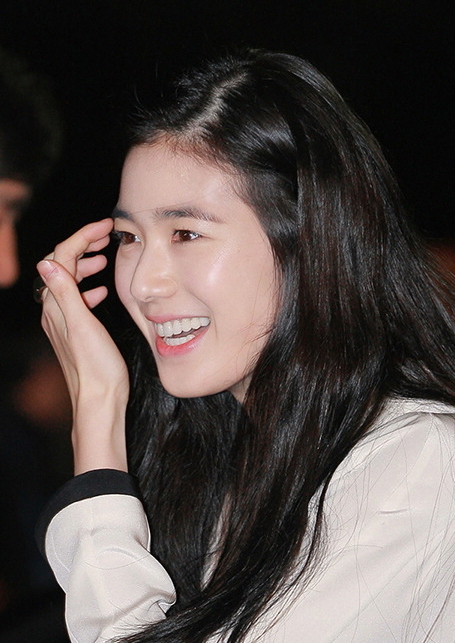
ช็อง อึน-แช

| name = Jung Eun-chaeช็อง อึน-แช정 은 채
| image = Jung Eun-chae, 2013 (cropped).jpg
| caption = ข้อมูลพื้นฐาน
| birth_name = ช็อง โซล-มี
| birth_place = ปูซาน, เกาหลีใต้
| education = :en:Central Saint Martins|Central Saint Martins สาขา การออกแบบสิ่งทอ (:en:Textile design|Textile design)
| occupation = นักแสดง, นางแบบ
| years_active = 2553-ปัจจุบัน
| agent = คีย์อีสต์
| module = Infobox Korean name|child=yes|color=lavender|
| rr = Jeong Eun-chae
| mr = Chŏng Ŭn-chae
| rrborn = Jeong Sol-mi
| mrborn = Chŏng Solmi
ช็อง อึน-แช (ฮันกึล: 정은채; :th:อักษรละติน|โรมัน: Jeong Eun-chae) มีชื่อจริงว่า ช็อง โซล-มี (ฮันกึล: 정솔미; :th:อักษรละติน|โรมัน: Jeong Sol-mi) เกิดเมื่อวันที่ 24 พฤศจิกายน 2529 เป็น นางแบบและนักแสดงหญิงชาวเกาหลีใต้ มีผลงานเด่น ได้แก่ ภาพยนตร์เรื่อง :en:Nobody's Daughter Haewon|Nobody's Daughter Haewon (2556)
โดยในปี 2556 เธอได้ปล่อยอีพีอัลบั้ม แนวเพลงอินดีโฟล์ก ออกมา โดยใช้ชื่อของเธอเองเป็นชื่ออัลบั้ม
== ชีวิตช่วงต้น ==
ในวัยเด็ก ช็อง อึน-แช และครอบครัว เคยย้ายไปอยู่ที่ลอนดอน ประเทศอังกฤษ เป็นเวลา 2ปี เนื่องจากหน้าที่การงานของคุณพ่อของเธอ ก่อนที่เธอจะกลับไปที่ลอนดอนอีกครั้งตอนอายุ 15ปี เพื่อศึกษาต่อในระดับชั้นมัธยมปลายและต่อด้วยระดับอุดมศึกษาที่ :en:Central Saint Martins|Central Saint Martins ในสาขา การออกแบบสิ่งทอ โดยระหว่างที่เธอกำลังศึกษาอยู่นั้นเธอมีความคิดที่จะเป็นนักแสดงเธอจึงตัดสินใจกลับมาที่เกาหลี หลังจากอยู่ศึกษาที่ประเทศอังกฤษนานหลายปี
== อาชีพ ==
ช็อง อึน-แช เริ่มต้นอาชีพนักแสดงของเธอด้วยการรับบทบาทสมทบในภาพยนตร์เรื่อง :en:Haunters|มหาเวทย์สงครามสะท้านโลก ในปี 2553 ซึ่งร่วแสดงกับ :en:Gang Dong-won|คัง ดง-วอน และ โก ซู โดยเธอได้รับคำวิจารณ์ที่ดีในฐานะนักแสดงหน้าใหม่ จนในปี 2556 เธอได้รับบทนำในภาพยนตร์ของผู้กำกับ :en:Hong Sang-soo|ฮง ซาง-ซู เรื่อง :en:Nobody's Daughter Haewon|Nobody's Daughter Haewon ซึ่งภาพยนตร์เรื่องนี้ส่งผลให้เธอได้รับการเสนอเข้าชิงรางวัล "นักแสดงหญิงหน้าใหม่" ในหลาย ๆ เวที และทำให้เธอเป็นที่รู้จักมากขึ้น
== ผลงาน ==
=== ภาพยนตร์ ===
| class="wikitable"
|-
! ปี
! ผลงาน
! บทบาท
! หมายเหตุ
|-
| 2553 || ":en:Haunters|มหาเวทย์สงครามสะท้านโลก" || Young-sook ||
|-
| 2554 || "Play" || Eun-chae ||
|-
| rowspan=2| 2555 || "Spring, Snow" || Ji-yoon ||
|-
| ":en:Horror Stories (film)|Horror Stories" || Gong-ji || ตอน "Secret Recipe"
|-
| rowspan=2| 2556 || "Behind the Camera" || ||
|-
| ":en:Nobody's Daughter Haewon|Nobody's Daughter Haewon" || Hae-won ||
|-
| rowspan=2| 2557 || ":en:The Fatal Encounter|The Fatal Encounter" || Kang Wol-hye ||
|-
| ":en:Hill of Freedom|Hill of Freedom" || Nam-hee ||
|-
| rowspan=1| 2560 || ":en:The Table (2016 film)|The Table" || Kyung-jin || ฉายครั้งแรกใน เทศกาลภาพยนตร์นานาชาติปูซาน เดือนตุลาคม ปี 2559
แต่วันเข้าฉายจริงในโรงภาพยนตร์ คือวันที่ 24 สิงหาคม 2560
|-
| 2560 || ":en:The King (2017 film)|The King" || Park Shi-yeon (Tae-soo's sister)||
|-
| rowspan=2| 2561 || "มหาศึกพิทักษ์อันซี" || Shi-mi ||
|-
| ":en:Ode to the Goose|Ode to the Goose" || Cafe owner (เจ้าของร้านกาแฟ) || Special appearance
|
=== ละครโทรทัศน์ ===
| class="wikitable" style="width:550px"
|-
! width=10|ปี
! ผลงาน
! บทบาท
! เครือข่าย
|-
| rowspan=2| 2554 || Drama Special "Crossing Yeongdo Bride" || Baek Seol || :en:KBS2|KBS2
|-
| ":en:The Women of Our Home|My Bittersweet Life" || Go Eun-nim || :en:KBS1|KBS1
|-
| 2556 || Drama Special "Na-ra's Rain" || Moon Na-ra || :en:KBS2|KBS2
|-
| 2557 || ":en:Dr. Frost (TV series)|Dr. Frost" || Yoon Sung-ah || :en:Orion Cinema Network|OCN
|-
| rowspan=2| 2561 || ":en:Return (TV series)|Return" || Geum Na-ra || :en:Seoul Broadcasting System|SBS
|-
| ":en:The Guest (TV series)|The Guestt" || Kang Gil-yeong || :en: Orion Cinema Network|OCN
|
=== มิวสิกวิดีโอ ===
== ผลงานเพลง ==
| class="wikitable" style="width:550px"
|-
!ข้อมูลอัลบั้ม
!align="center" width="290px"|รายชื่อเพลง
|-
| "정은채"
* อีพีอัลบั้ม
* วันเปิดตัว: 16 เมษายน 2556
* ค่ายเพลง: Mirrorball Music
| style="font-size: 85%;"|
|-
|
== รายการวิทยุ ==
| class="wikitable" style="width:600px"
|-
! วันที่
! รายการ
! สถานี
! หมายเหตุ
|-
| 9 เมษายน 2561 ~ 3 มิถุนายน 2562 || "Film and Music Lover" || :en:MBC FM4U|MBC FM4U || :en:Radio jockey|ผู้ดำเนินรายการ
|
== รางวัลและการเข้าชิง ==
| class="wikitable"
|-
! ปี
! งานประกาศรางวัล
! ประเภทรางวัล
! ผลงานที่ถูกเสนอชื่อเข้าชิงรางวัล
! ผล
! อ้างอิง
|-
| rowspan="2"| 2554
| 6th Asia Model Festival Awards
| :en:Television advertisement|CF Model Award
|
|
|
|-
| :en:2011 KBS Drama Awards|25th :en:KBS Drama Awards|KBS Drama Awards
| Best New Actress
| ":en:The Women of Our Home|My Bittersweet Life"
|
|
|-
| rowspan="7"| 2556
| 14th :en:Jeonju International Film Festival|Jeonju International Film Festival
| :en:Moët & Chandon|Moët Rising Star Award
| rowspan="10"| ":en:Nobody's Daughter Haewon|Nobody's Daughter Haewon
|
|
|-
| :en:49th Baeksang Arts Awards|49th :en:Baeksang Arts Awards|Baeksang Arts Awards
| Best New Actress (Film)
|
|
|-
| rowspan="2"| :en:22nd Buil Film Awards|22nd :en:Buil Film Awards|Buil Film Awards
| Best Actress
|
|
|-
| Best New Actress
|
|
|-
| 14th :en:Busan Film Critics Awards|Busan Film Critics Awards
| Best New Actress
|
|
|-
| 33rd :en:Korean Association of Film Critics Awards|Korean Association of Film Critics Awards
| Best New Actress
|
|
|-
| บลูดรากอนฟิล์มอวอร์ดส์ ครั้งที่ 34
| Best New Actress
|
|
|-
| rowspan="3"| 2014
| 5th KOFRA Film Awards
| Best New Actress
|
|
|-
| rowspan="2"| :en:1st Wildflower Film Awards|1st :en:Wildflower Film Awards|Wildflower Film Awards
| Best Actress
|
| rowspan="2"|
|-
| Best New Actor/Actress
|
|-
|
== อ้างอิง ==
== แหล่งข้อมูลอื่น ==
*
*
*
หมวดหมู่:บุคคลจากปูซาน
หมวดหมู่:นักร้องหญิงชาวเกาหลีใต้
หมวดหมู่:นักแสดงหญิงชาวเกาหลีใต้
หมวดหมู่:นักแสดงภาพยนตร์ชาวเกาหลีใต้
หมวดหมู่:นักแสดงภาพยนตร์หญิงชาวเกาหลีใต้
หมวดหมู่:นักแสดงละครโทรทัศน์หญิงชาวเกาหลีใต้‏‎
หมวดหมู่:นางแบบเกาหลีใต้
หมวดหมู่:บุคคลที่ยังมีชีวิตอยู่
หมวดหมู่:บุคคลที่เกิดในปี พ.ศ. 2529
หมวดหมู่:นักแสดงหญิงจากปูซาน